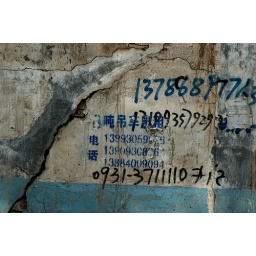
A wall with graffiti in the town where you catch a boat ride to Bing Ling Si.